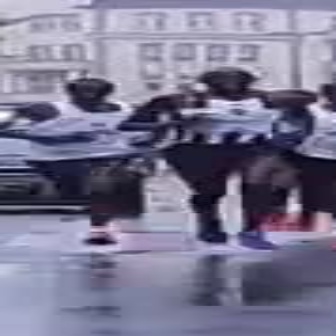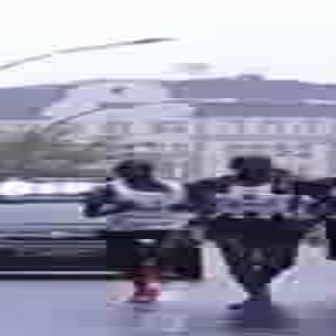
  Please identify the target specified by the bounding box [110,59,303,250] in the first image and locate it in the second image. Return the coordinates in [x_min,y_min,x_max,y_max] format.
Answer: [176,153,331,306]